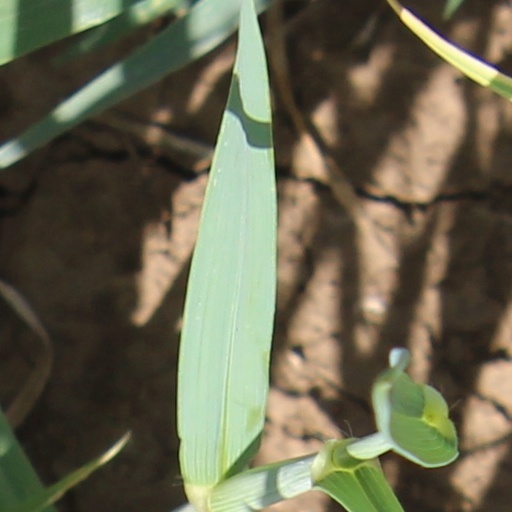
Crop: wheat